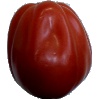
Label: Tomato Heart 1